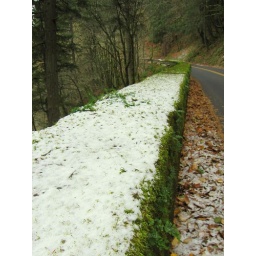
the green moss under the white snow is really quite frozen